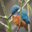
Label: bird